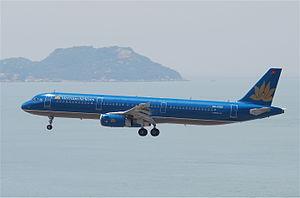
Vietnam Airlines est la compagnie aérienne nationale du Viêt Nam. Elle exploite des vols intérieurs et internationaux depuis ses deux principaux hubs de l'aéroport international de Tân Sơn Nhất à Hô-Chi-Minh-Ville et l'aéroport international de Nội Bài à Hanoï.